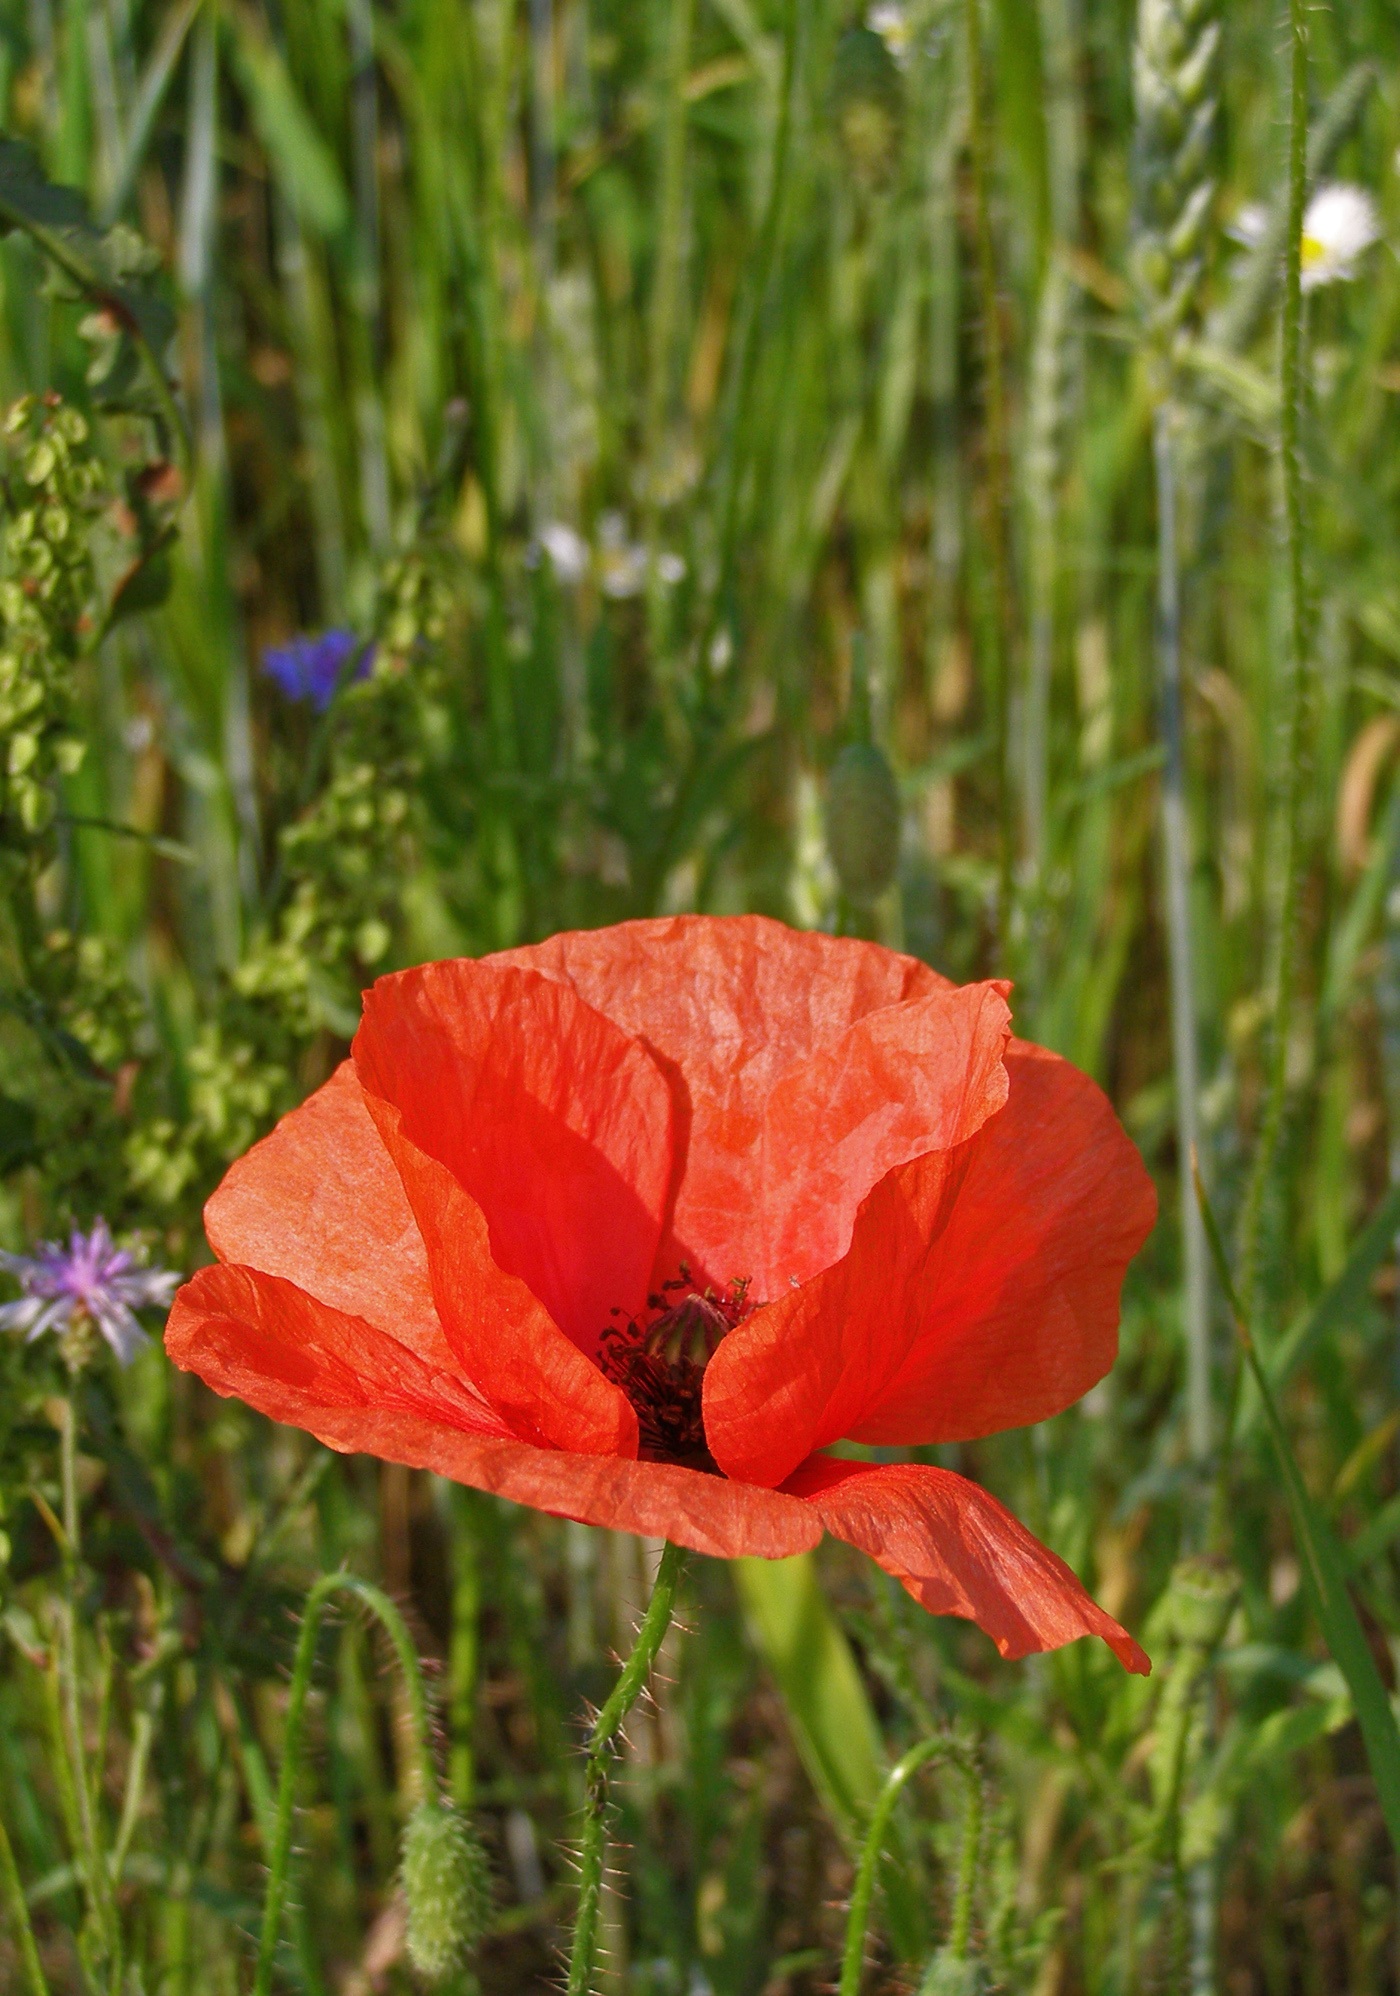
nature, grass, plant, field, meadow, prairie, leaf, flower, petal, summer, red, botany, flora, wildflower, poppy, coquelicot, macro photography, flowering plant, annual plant, grass family, plant stem, land plant, poppy family